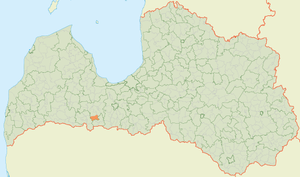
Penkules pagasts
Penkules pagasts' placering i Letland
Penkules pagasts er en territorial enhed i Dobeles novads i Letland. Pagasten havde 1.058 indbyggere i 2010 og omfatter et areal på 74,09 kvadratkilometer. Hovedbyen i pagasten er Penkule.